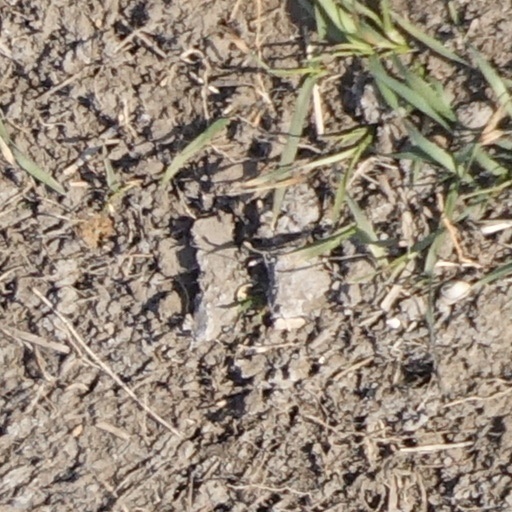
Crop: wheat